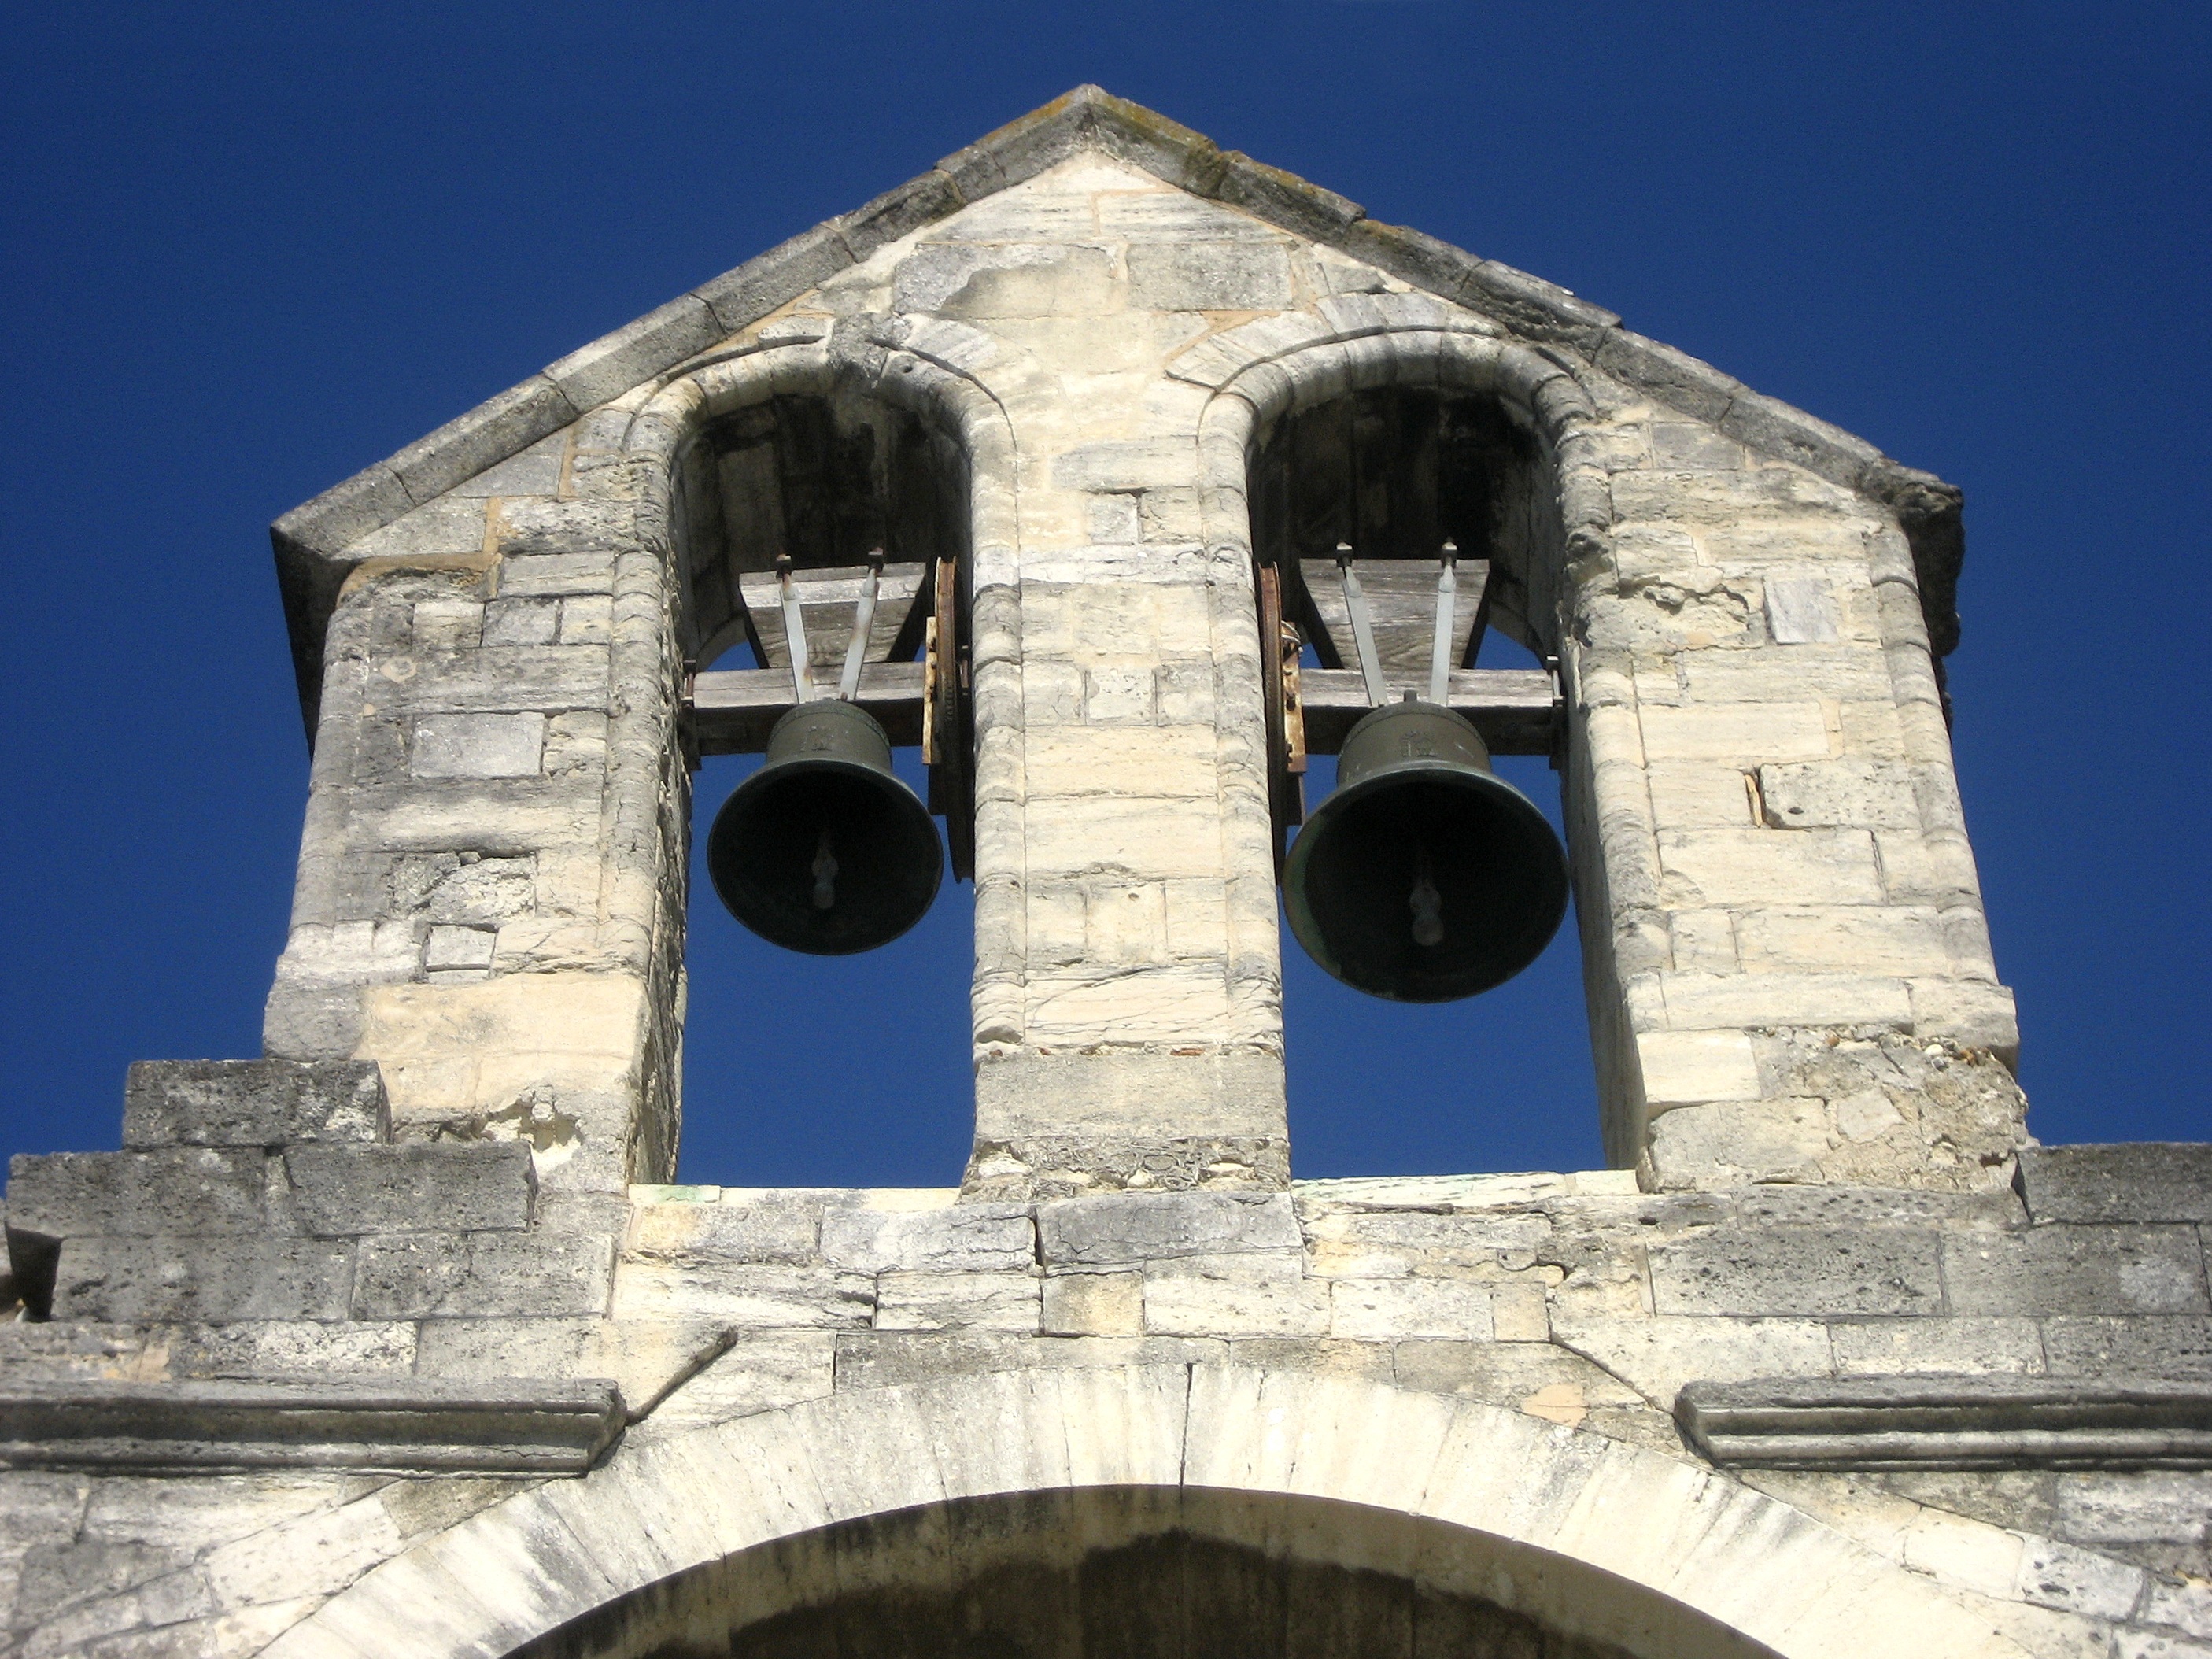
architecture, structure, bridge, building, france, bell, tower, landmark, facade, blue, church, chapel, place of worship, church bell, bell tower, medieval, monastery, provence, bells, avignon, vaucluse, rhone, pont d avignon, ancient history, saint b n zet